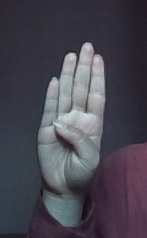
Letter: kaaf